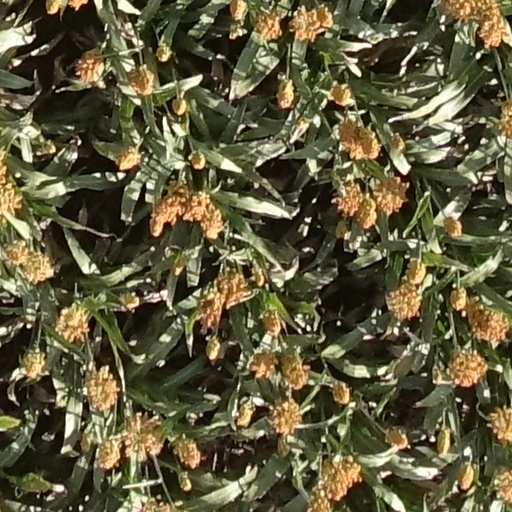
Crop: sorghum